List of Category A listed buildings in Clackmannanshire

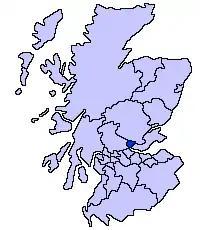
Clackmannanshire shown within Scotland

This is a list of Category A listed buildings in Clackmannanshire, Scotland.